Lake Erie

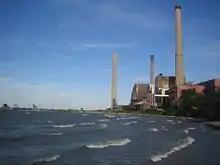
A coal-fired power plant in Avon Lake, Ohio, located on Lake Erie

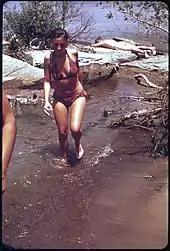
A 1973 photo from the U.S. Environmental Protection Agency showing beach erosion, algae, and uprooted trees as a result of environmental issues

Like the other Great Lakes, Erie produces lake-effect snow when the first cold winds of winter pass over the warm waters. When the temperatures of the relatively warm surface water and the colder air separate to at least to apart, then "lake-effect snow becomes possible:"